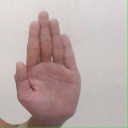
अक्षर: ध